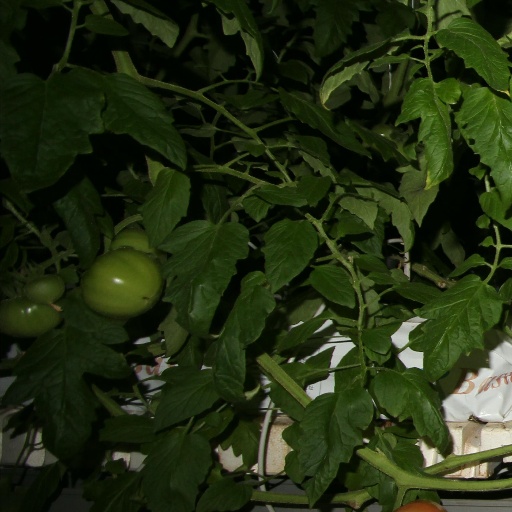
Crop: tomato